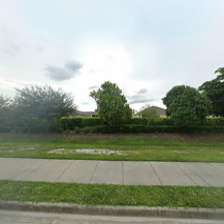
Label: streetView